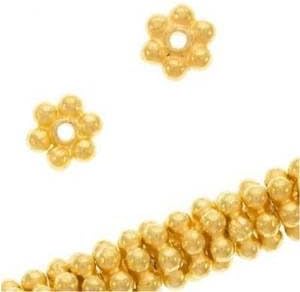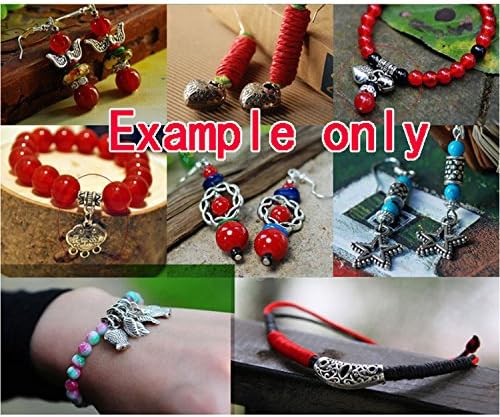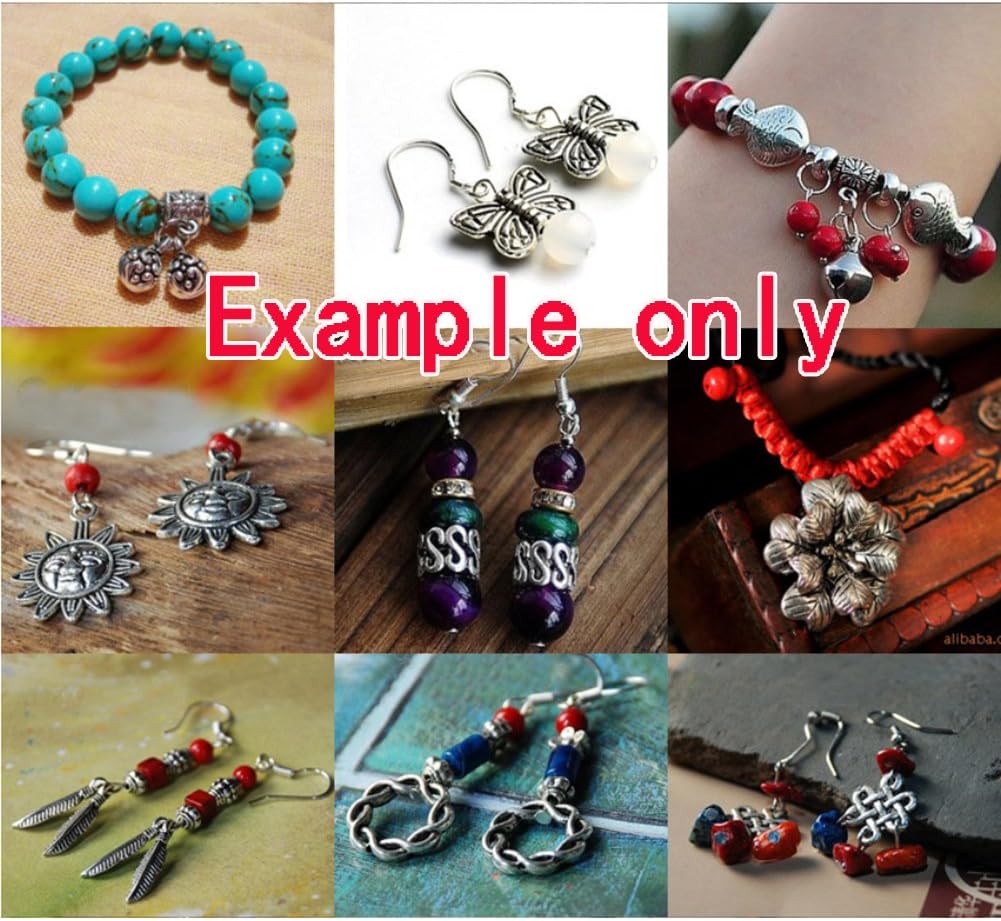
Beautiful Bead 6mm 18K Gold Bali Daisy Spacers Beads for Bracelets DIY Jewelry Making (About 100pcs)
Category: Arts, Crafts & Sewing
Feature: 100% Brand new and high quality.Comtetitive Retail & Wholesale Price. Color:As the picture show Beautiful beads for DIY jewelry making findings. Put them combined with scattered beads free into your favorite necklace,bracelet and another fashion jewelry. Indispensable jewelry component accessories beads, spacer beads. Don't miss it! Please attention : The actual quantity maybe less than 100pcs
Features: Shape or Style:Beautiful Daisy | Color:As the picture show | Quantity:About 100pcs | Indispensable jewelry component accessories beads, spacer beads. Don't miss it! | Please click on our storefront or search Beautiful Bead for more choice